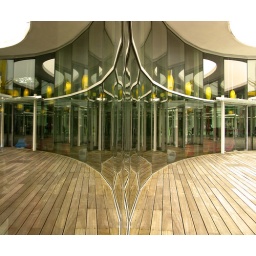
A curved wall of reflective glass at Vivo City in Singapore. A sample of some recent Singapore photos.